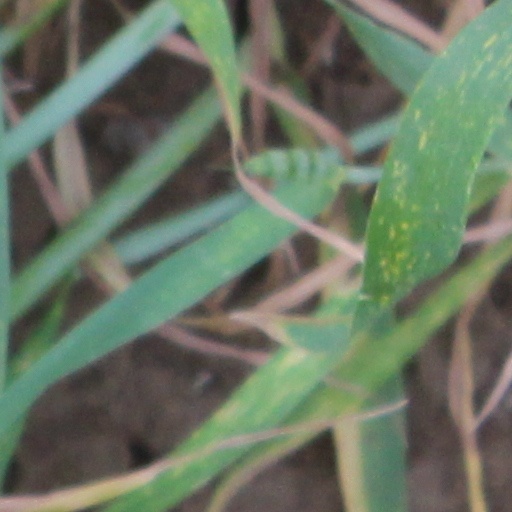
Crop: wheat